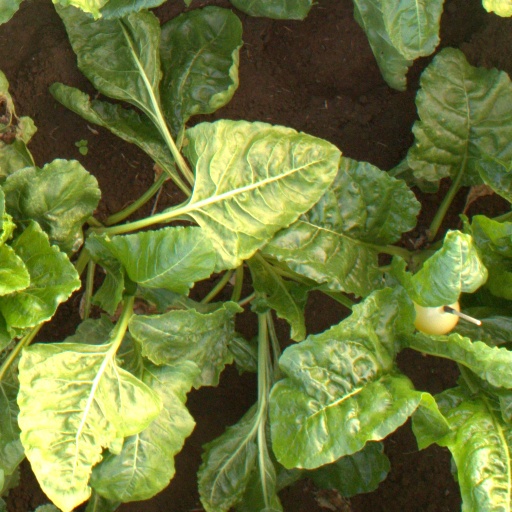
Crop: sugar beet